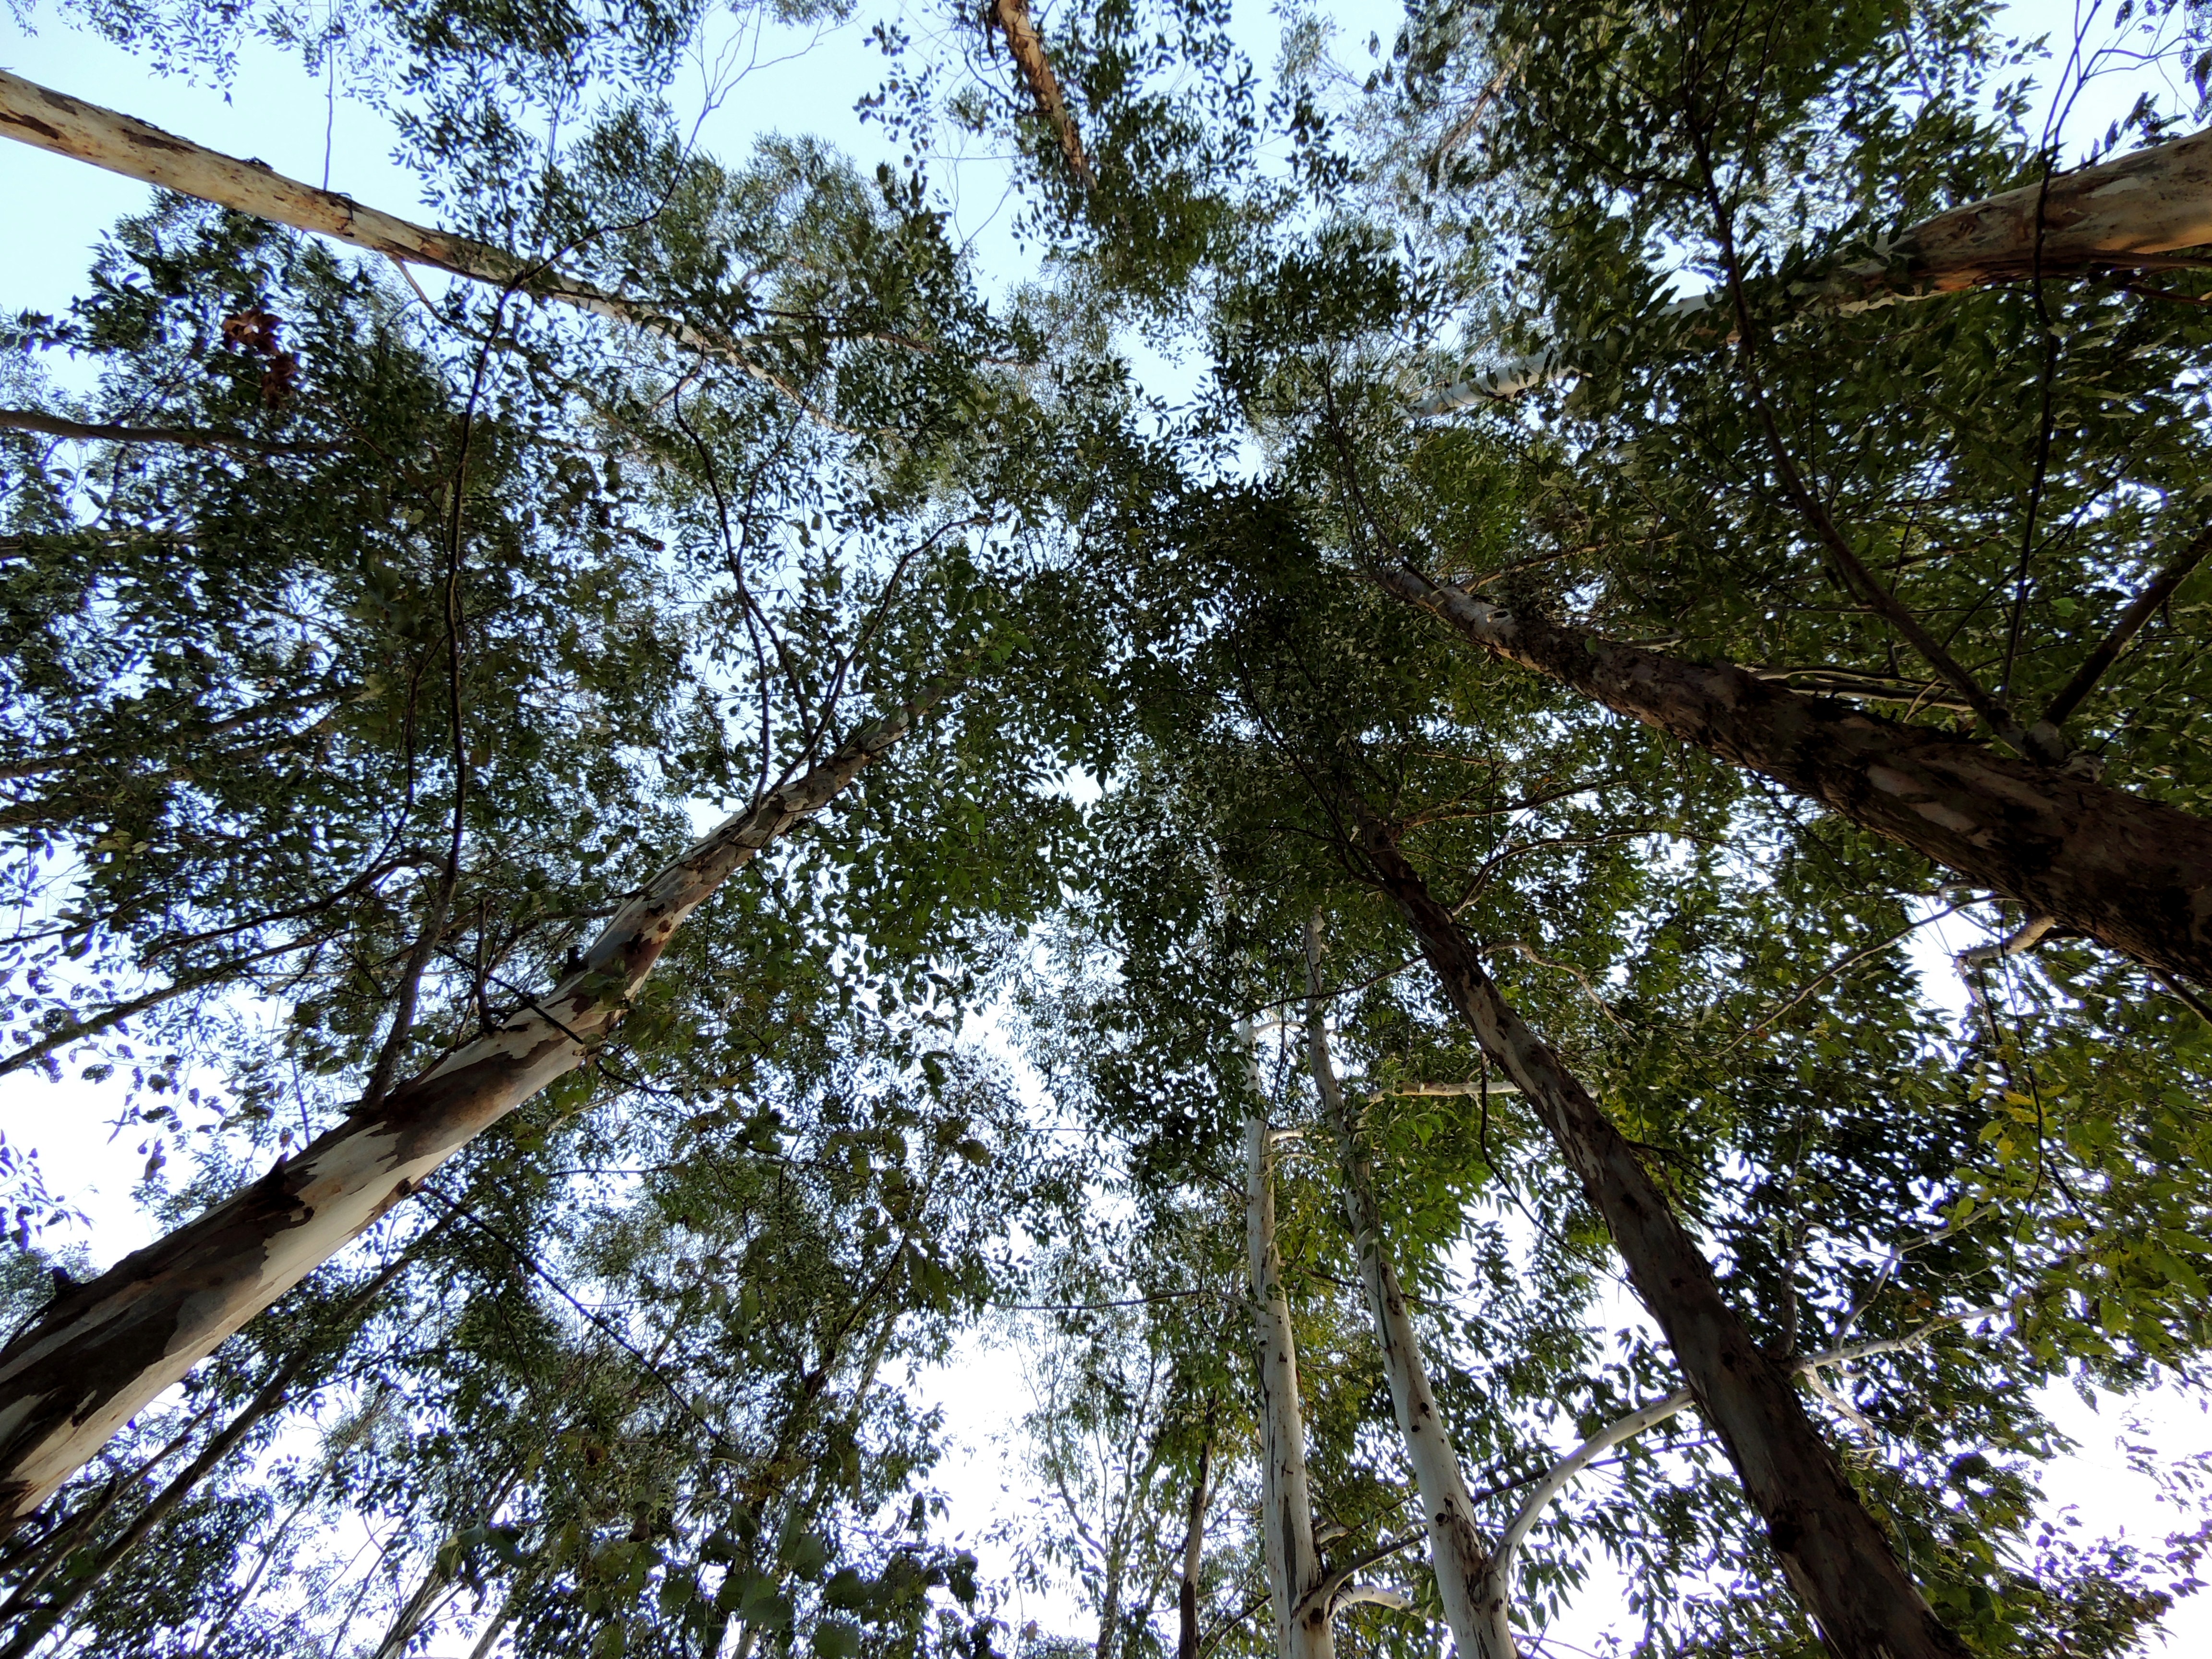
tree, nature, forest, branch, plant, sunlight, leaf, botany, fir, trees, eucalyptus, spruce, rainforest, plantation, woodland, habitat, flowering plant, natural environment, woody plant, land plant